Mumbai Metro

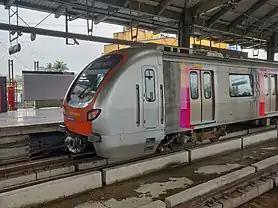
CRRC Puzhen trainset on Line 1 approaching Andheri station in 2019

On 27 February 2012, the Union Government gave in-principle approval to the plan for Line 3. Money for the project is being borrowed from Japanese International Cooperation Agency (50%), the state government (16%), the central government (14%), and others. In April 2012, the MMRDA announced plans to grant the Mumbai Metro Rail Company increased management autonomy, in an effort to enhance the project's operational efficiency. In July 2012, the MMRDA announced plans to add more metro lines to its existing plan, including a line parallel to the Western Express Highway from Bandra to Dahisar. This line is expected to reduce the passenger load on the Western Line and vehicle traffic on the highway. Another proposed route, the , 28-station Wadala–Kasarvadavali line, received in-principle approval from the state government in 2013. The MMRDA also intends to convert the proposed Lokhandwala–SEEPZ–Kanjurmarg monorail route into a metro line. The Mumbai Metro master plan was revised by the MMRDA in 2012, increasing the total length of the proposed network to . In June 2015, two new lines were proposed. A line from Andheri West to Dahisar West, and a line from BKC to Mankhurd. The following table shows the updated master plan unveiled by the MMRDA: